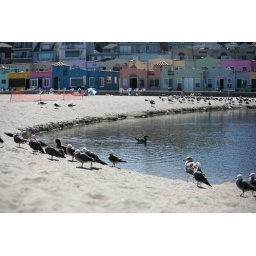
colorful houses by the Capitola Beach